Rangeeli Mahal Barsana

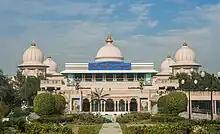
Rangeeli Mahal

Rangeeli Mahal, founded in 1996, is one of the main centers of Jagadguru Kripalu Parishat, is located at Shri Radharani's eternal abode, Barsana. In describing the glory of Barsana dham, Jagadguru Shri Kripalu Ji Maharaj had said that within this Barsana dham resides the divine Barsana dham. In Rangeeli Mahal, there is a large satsang hall with depictions of Shri Radha Krishna's pastimes all around the hall. There are also beautifully landscaped gardens, waterfalls and other attractions.